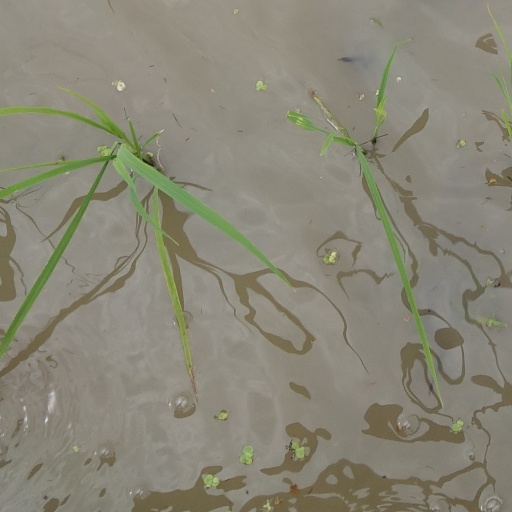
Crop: rice